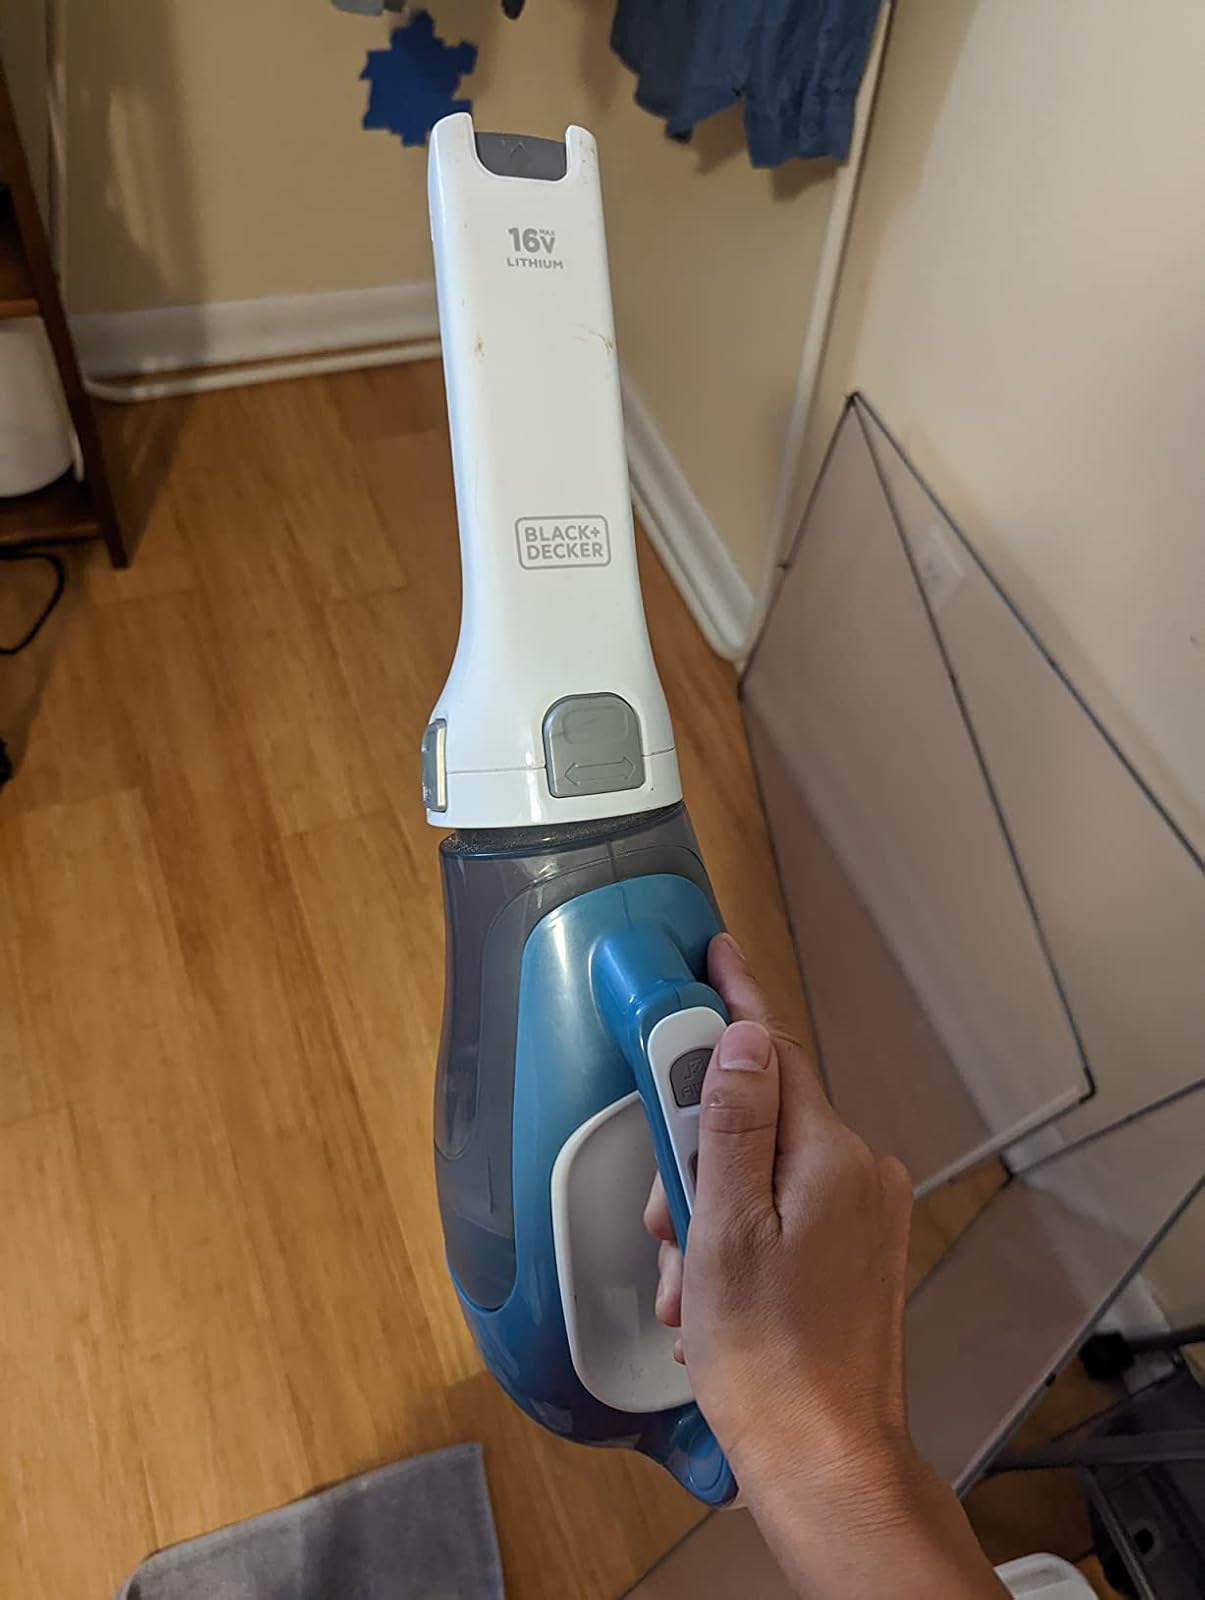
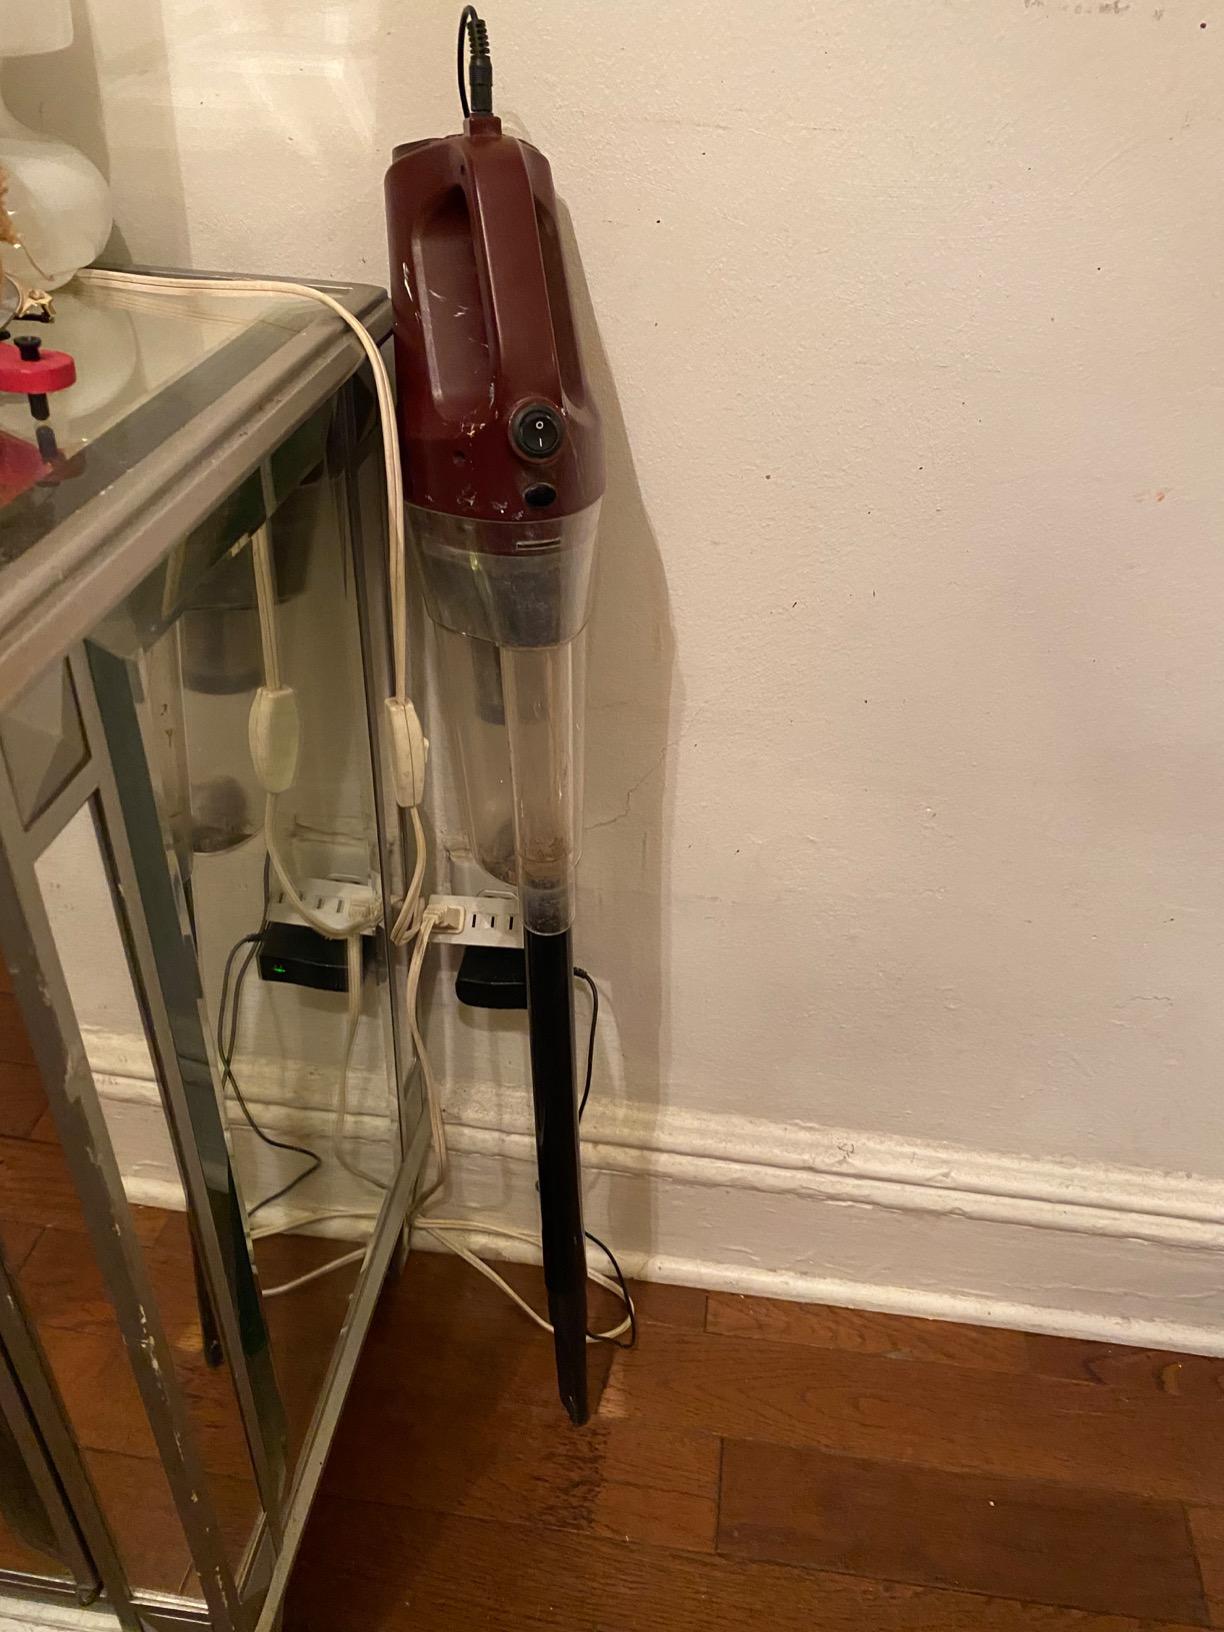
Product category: items_vacuum
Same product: no